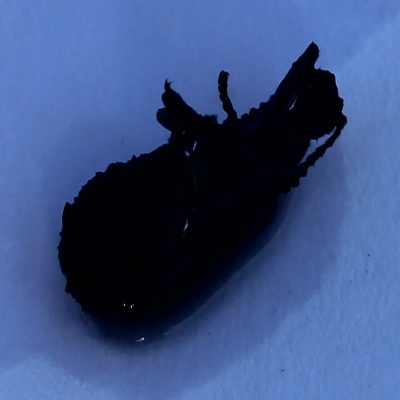
Crop: Maize
Condition: leaf beetle